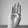
ASL letter: B